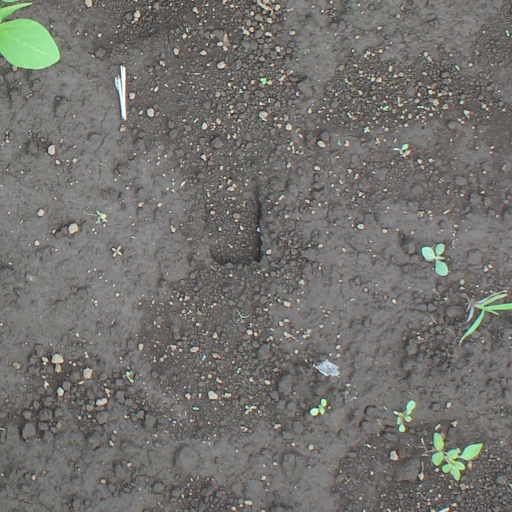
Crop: soybean